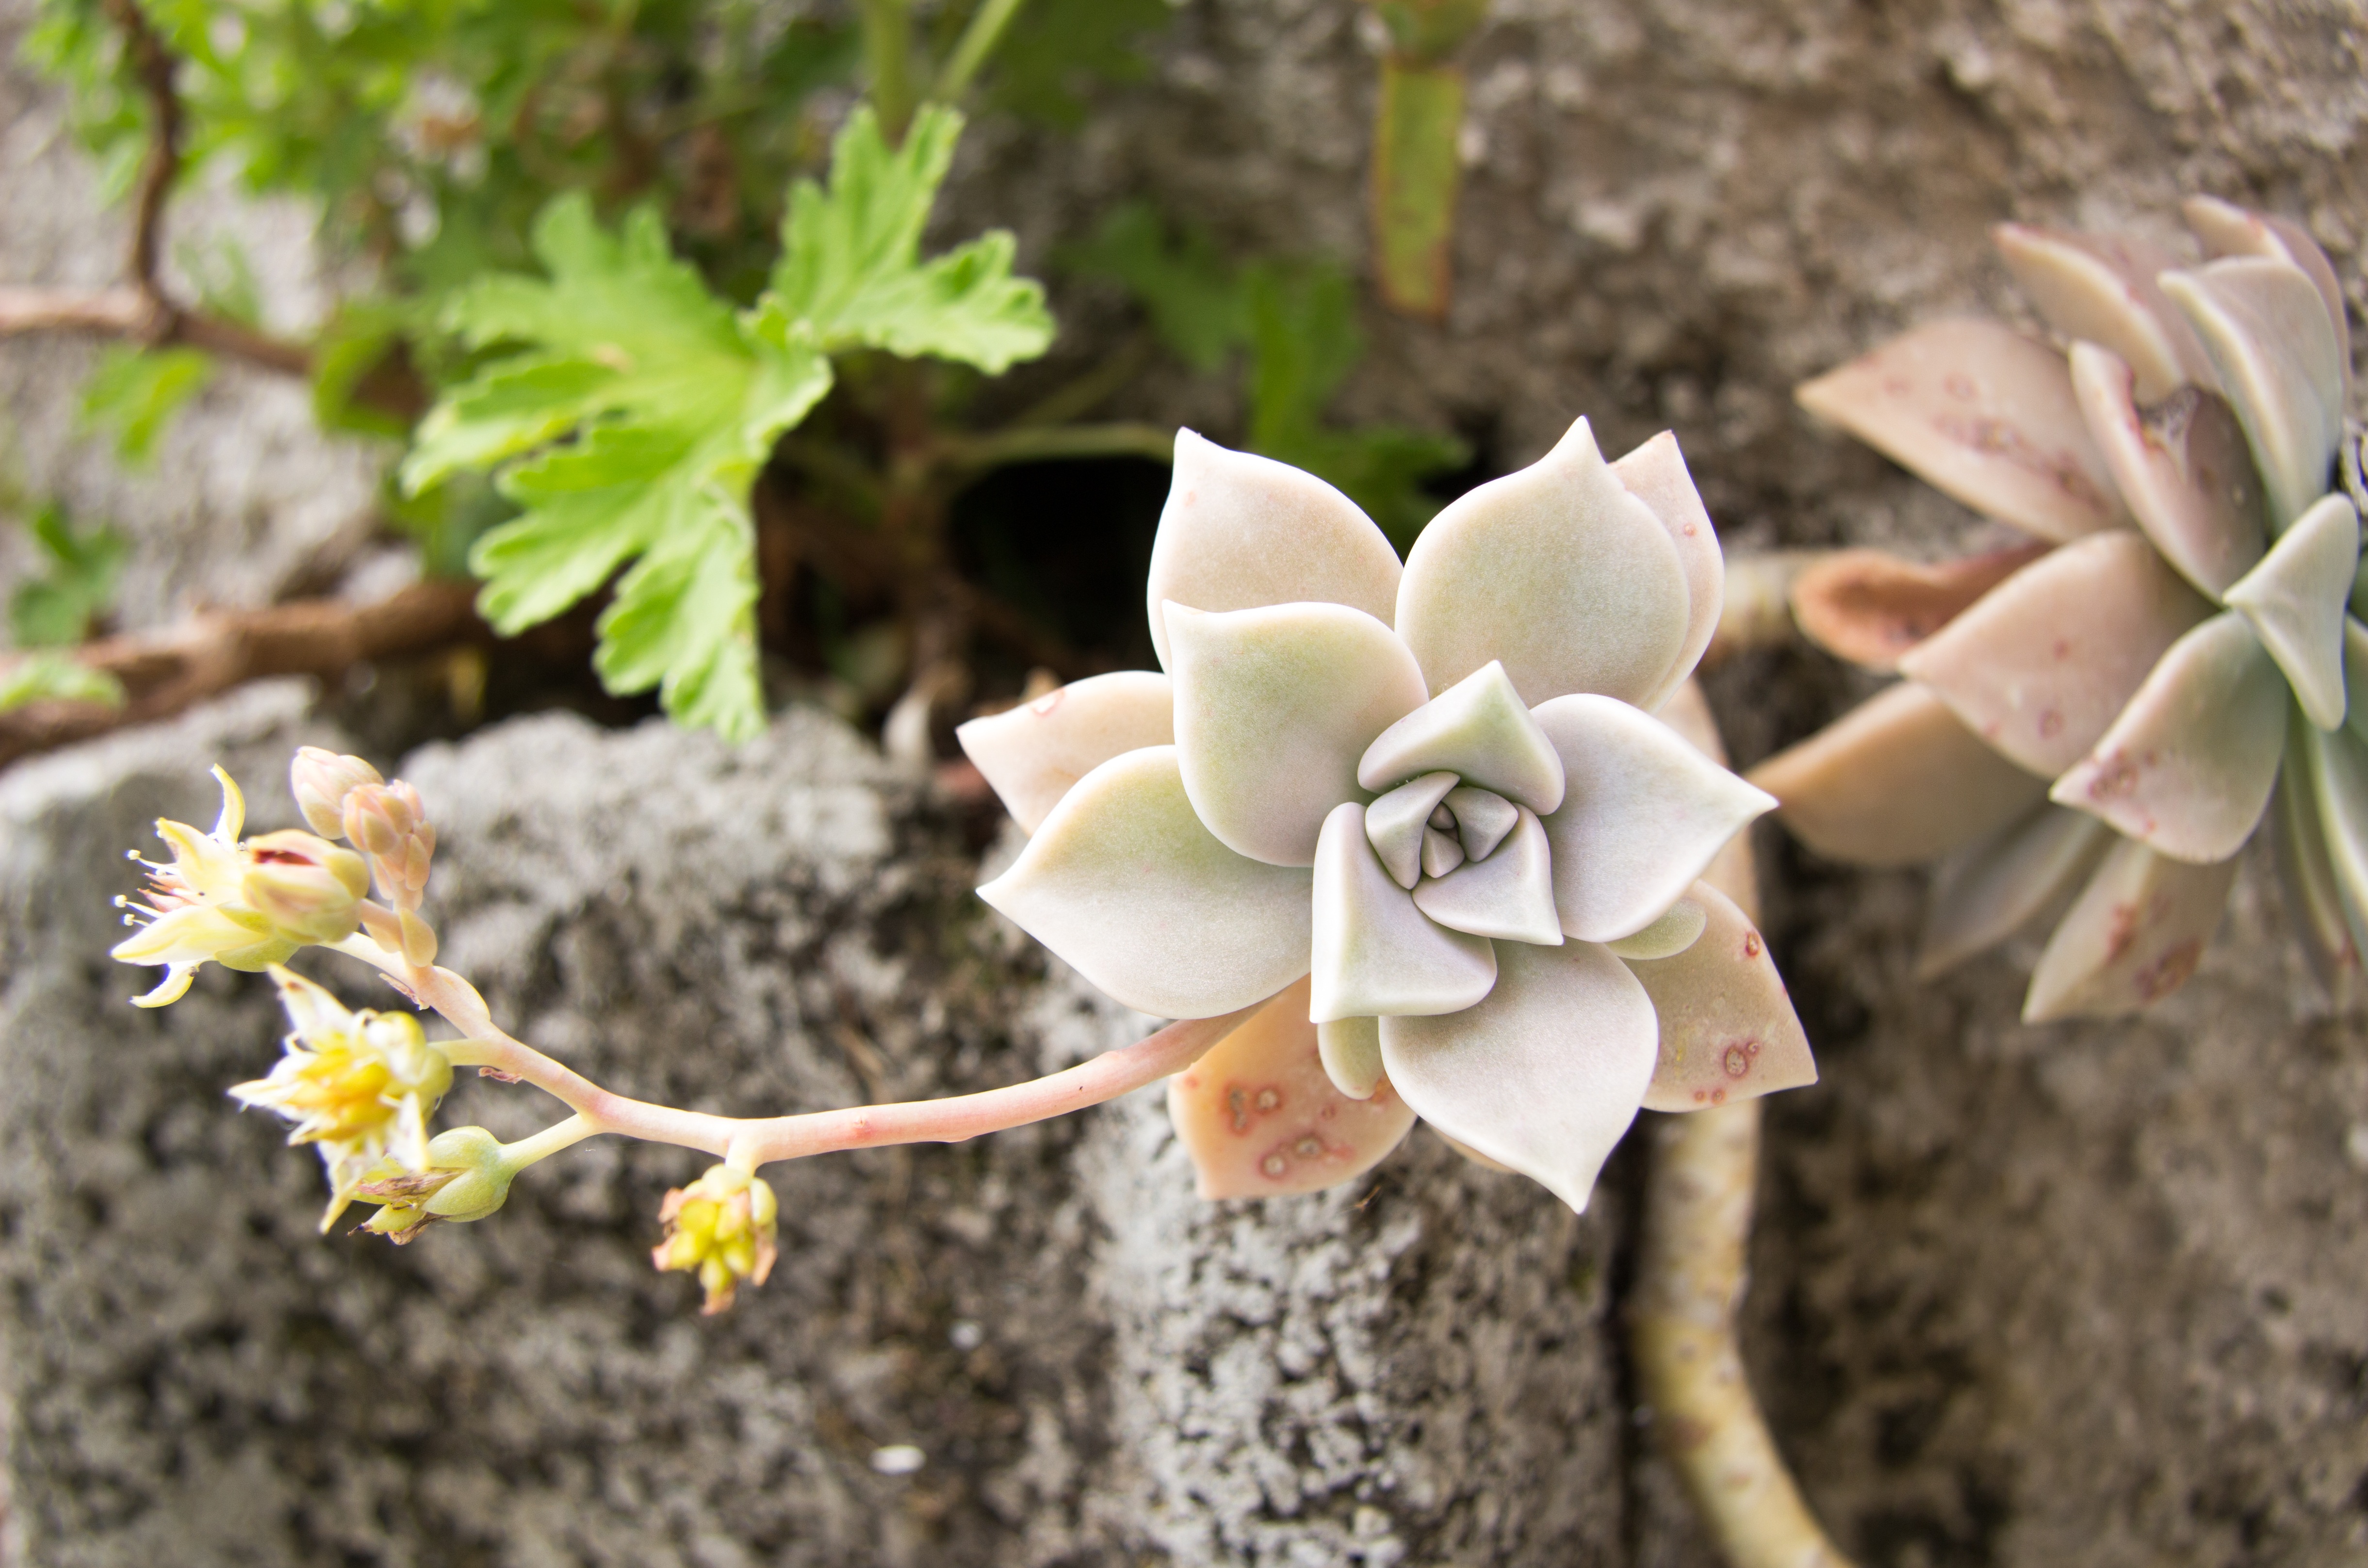
nature, blossom, plant, flower, petal, bloom, summer, spring, green, botany, flora, wildflower, flowers, wild flowers, beautiful, floristry, macro photography, summer flowers, garden flowers, garden flower, beautiful flower, flowering plant, beautiful flowers, flower bouquet, flowers field, floral design, land plant, flower arranging